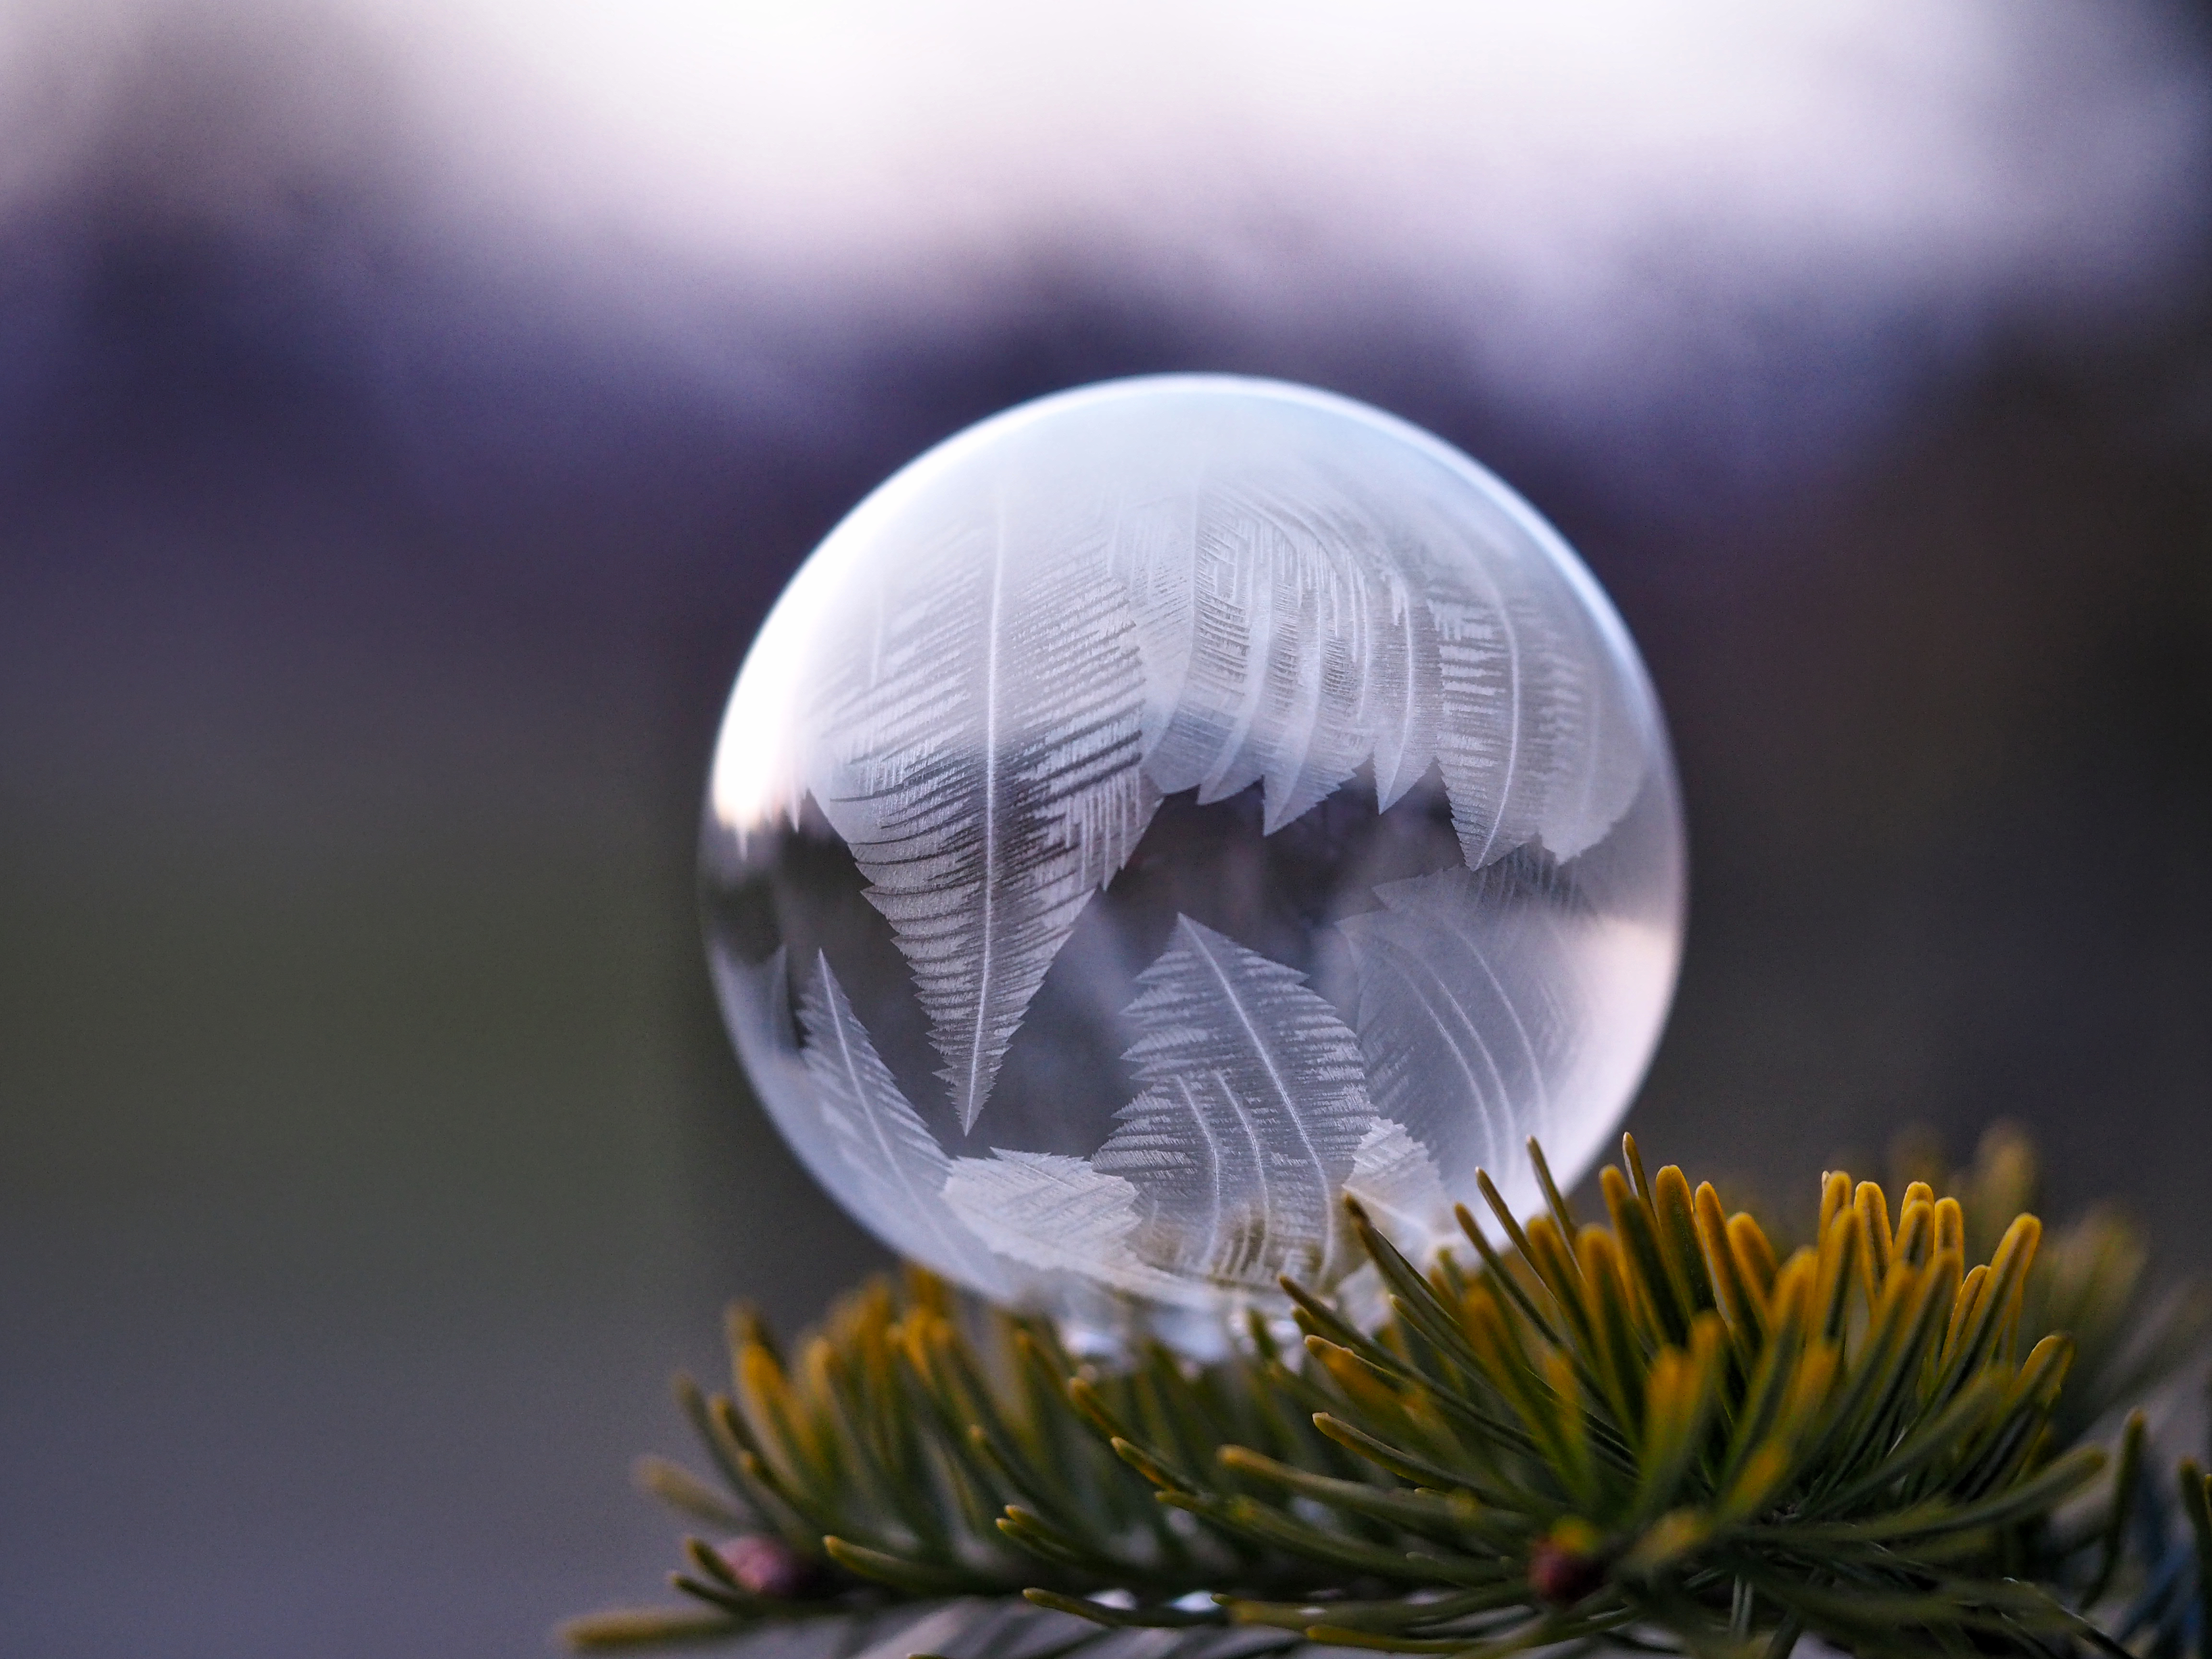
winter, light, photography, sunlight, leaf, flower, ice, reflection, frozen, blue, bubble, close up, sphere, shape, macro photography, frozen bubble, atmosphere of earth, computer wallpaper